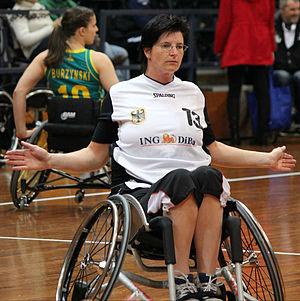
Annegret Brießmann est une joueuse allemande de handibasket, membre du club Mainhatten Skywheelers. Elle a également participé aux jeux paralympiques d'été de 2012 de Londres, durant lesquels elle remportera une médaille d'or. Le président fédéral Joachim Gauck a attribué à son équipe la plus haute distinction qu'est la médaille Silbernes Lorbeerblatt.